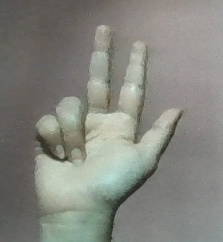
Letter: al